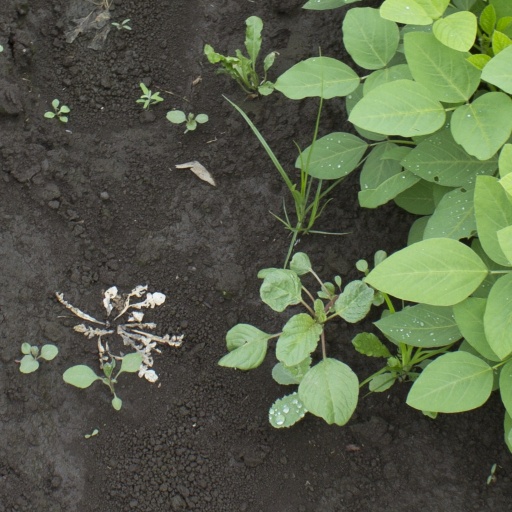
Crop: soybean